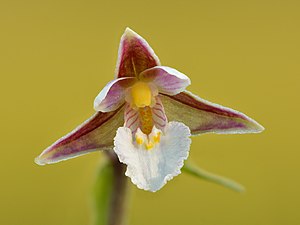
Hullæbe
Sumphullæbe, Epipactis palustris
Sumphullæbe, Epipactis palustris
Hullæbe er en slægt af orkidéer, som er udbredt med cirka 70 arter i Europa, Asien og Amerika. Slægten omfatter flerårige urter med vandret jordstængel. Stænglen er bladbærende. Den bærer kortstilkede blomster, der er samlet i en endestillet klase. Blomstens læbe er delt i to afsnit, hvor det inderste er hult og indeholder nektar, mens det yderste afsnit er fladt. Blomsten mangler spore.